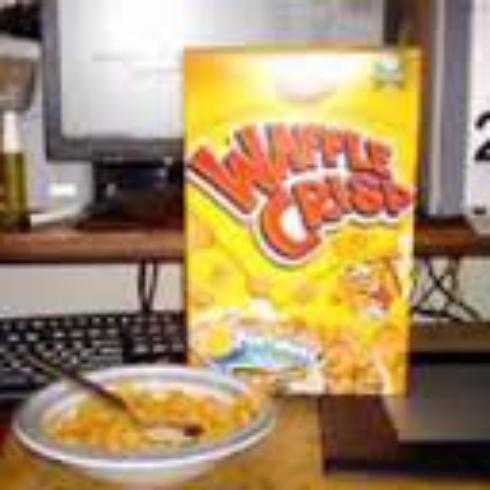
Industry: Food